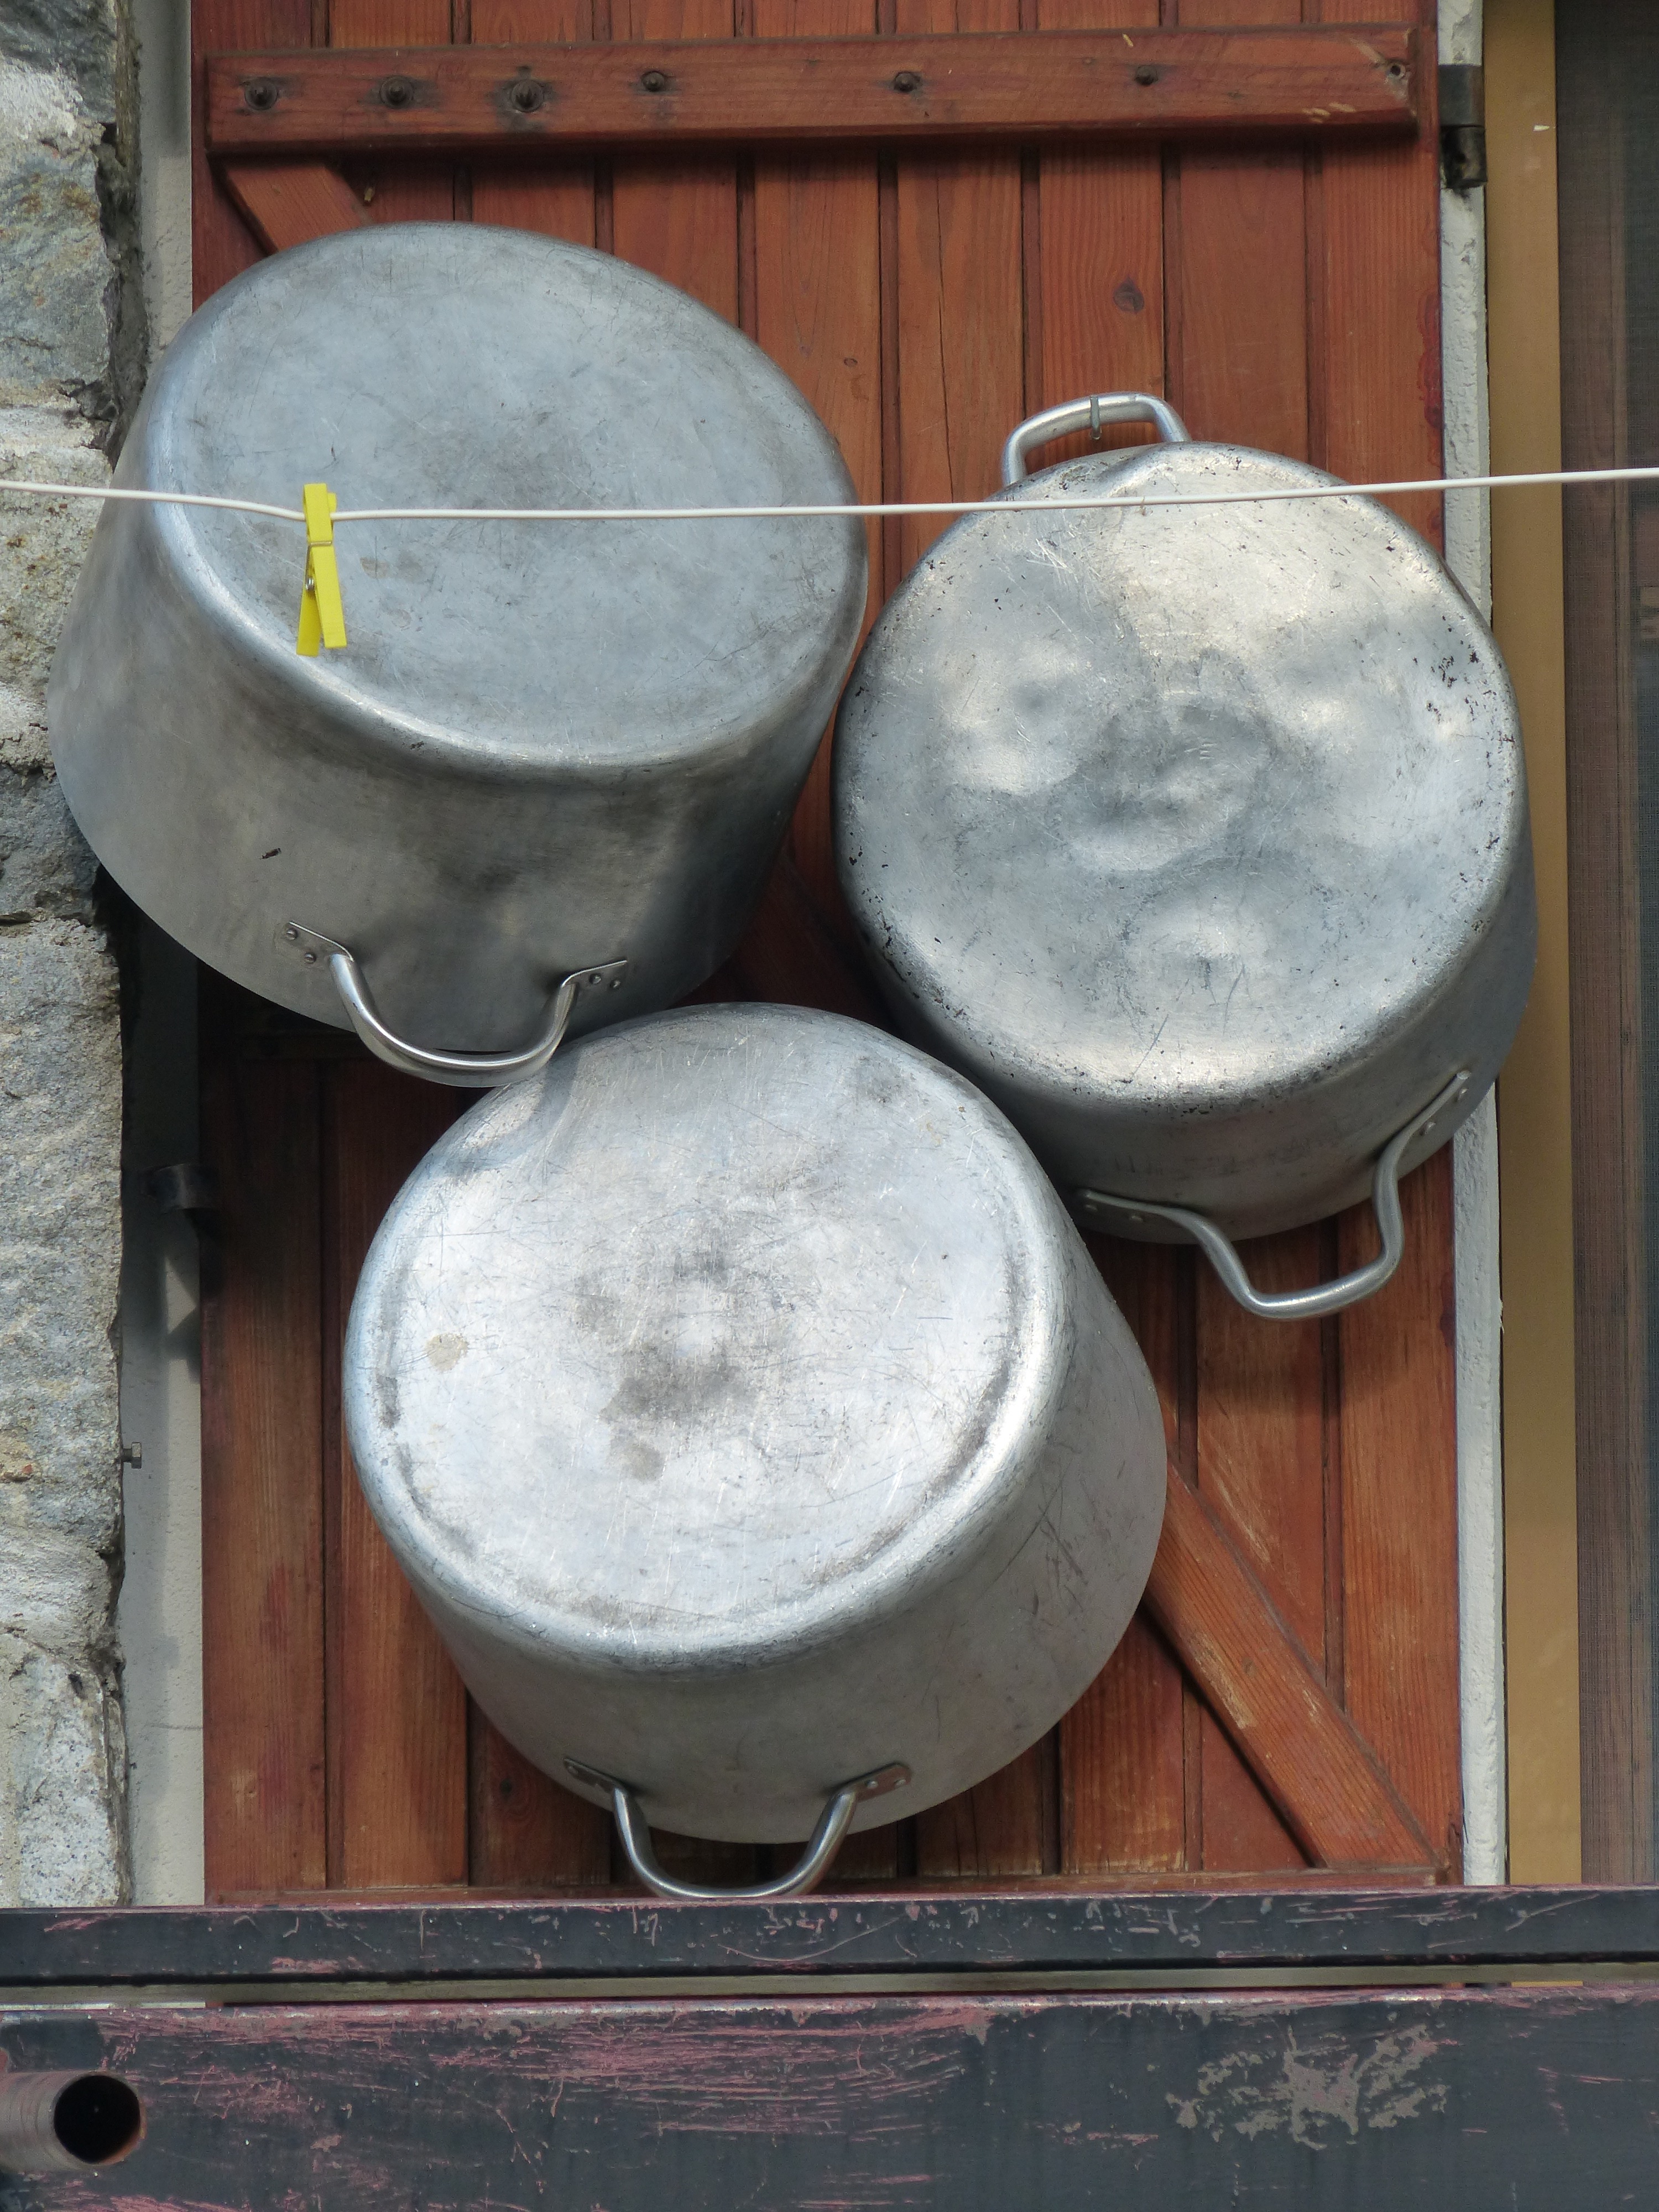
old, pot, pattern, line, color, metal, eat, cook, brand, font, design, text, lid, mount, shape, presentation, screenshot, neat, aluminium, cleaned up, alu, clean up